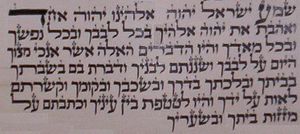
Shemá Jisrael
Første afsnit af Shemá Jisrael på hebraisk.
Shema Jisrael er de første to ord i en af de mest centrale tekststykker/sætninger fra Torah og regnes derfor af nogen som den jødiske trosbekendelse. Sætningen, der er nævnt i 5. Mosebog lyder i sin fulde længde: